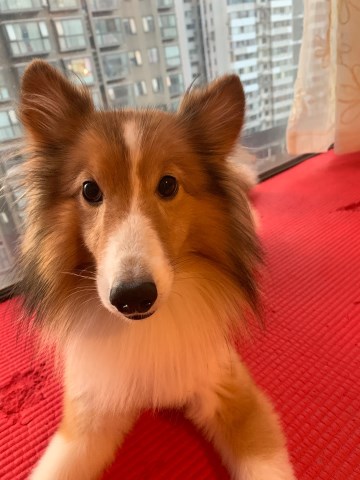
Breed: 274-n000110-Shetland_sheepdog